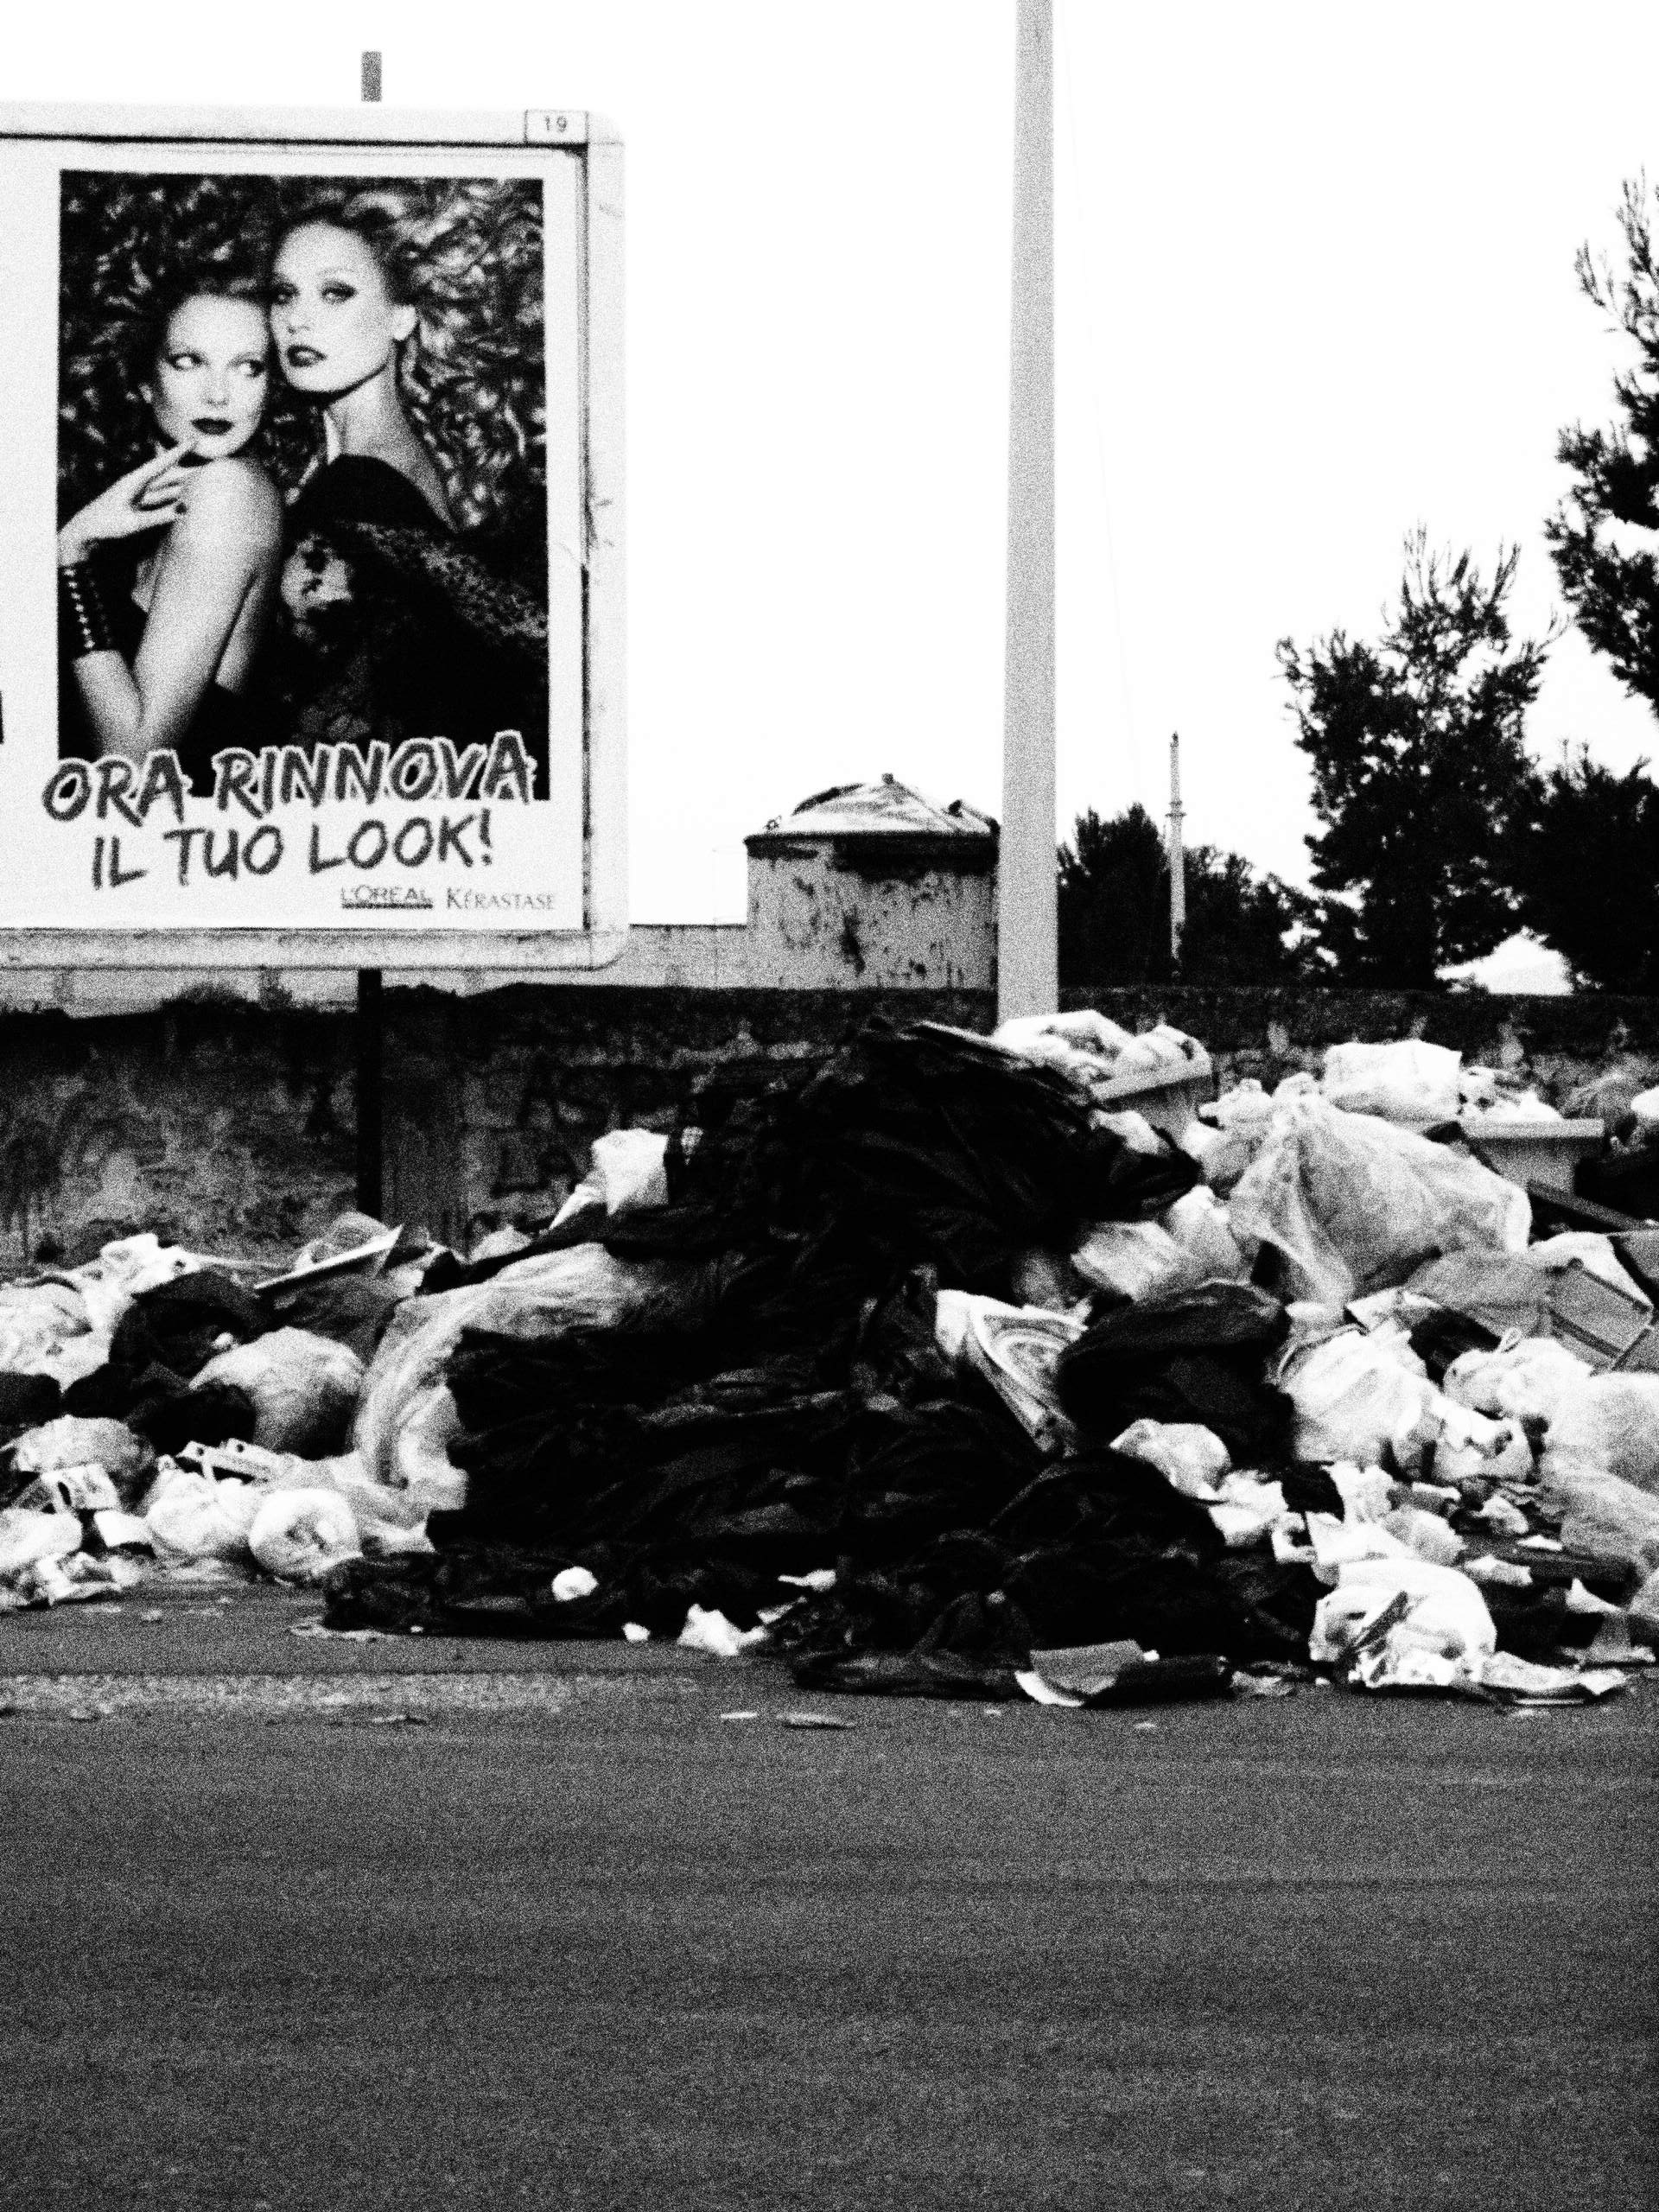
black and white, white, photography, black, monochrome, photograph, trash, image, garbage, monochrome photography, monnezza